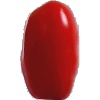
Label: Tomato 2